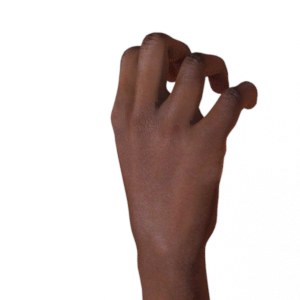
Label: rock